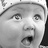
Emotion: surprise